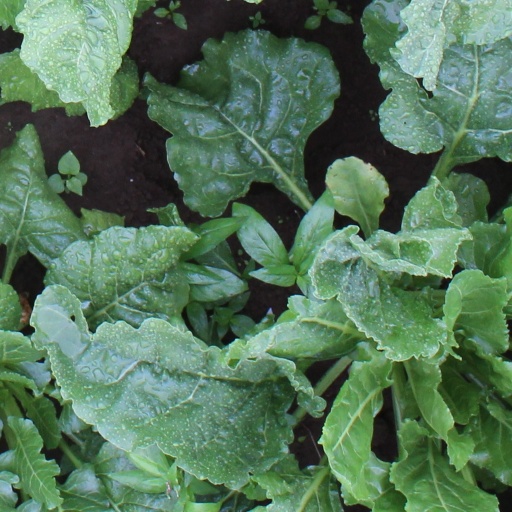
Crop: sugar beet